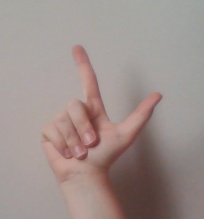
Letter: laam